Busswil bei Melchnau

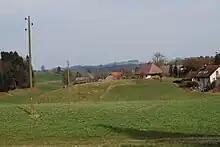
Farms and countryside near Busswil

Busswil bei Melchnau has an area of . Of this area, or 52.3% is used for agricultural purposes, while or 40.8% is forested. Of the rest of the land, or 5.9% is settled (buildings or roads).